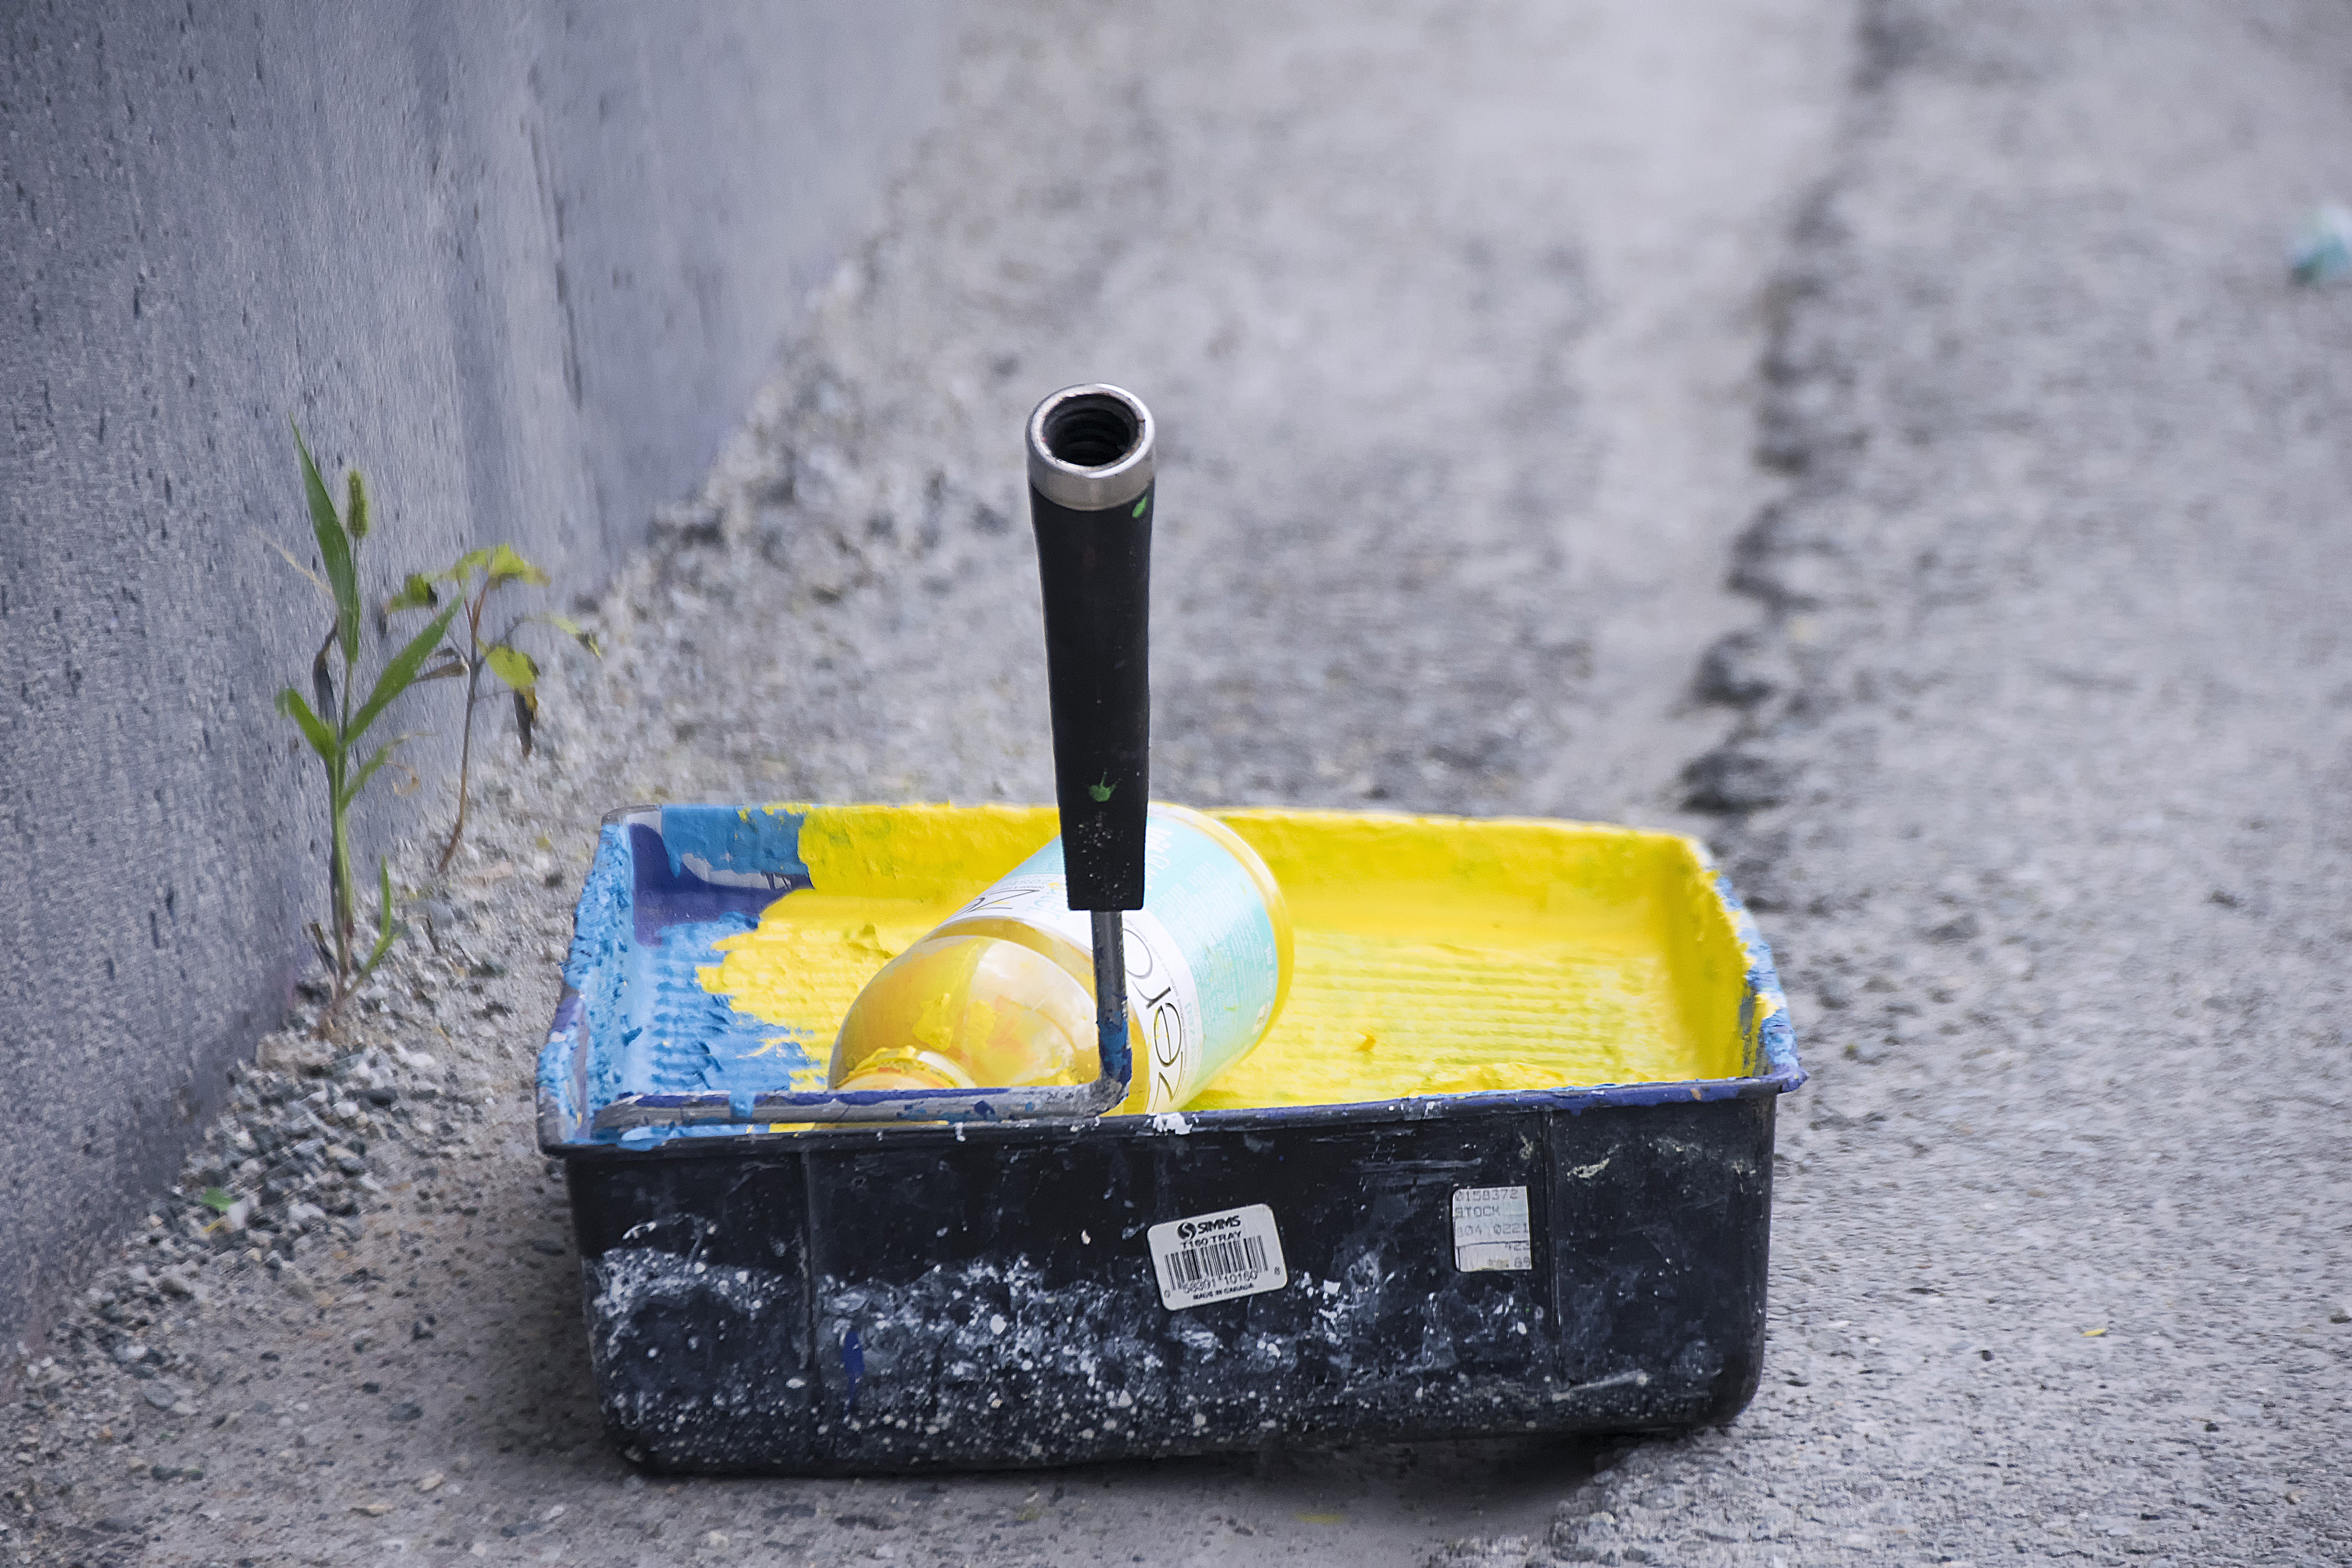
urban, asphalt, vehicle, blue, yellow, graffiti, art, canada, quebec, sherbrooke, urbain, amalgam